William Preston (bishop)

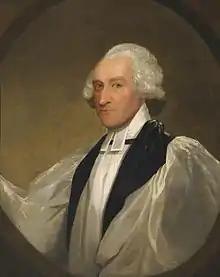
William Preston, by or after Gilbert Stuart

William Preston was the son of John Preston of Hincaster, Westmorland, by his third wife Ann. He was educated at Heversham Grammar School and admitted a sizar at Trinity College, Cambridge in 1749 at the age of 19. He graduated B.A. in 1753, M.A. in 1756. He became a Fellow of Trinity in 1755, and was rector of Ockham, Surrey from 1764 to 1784. He gave up his fellowship in 1765.